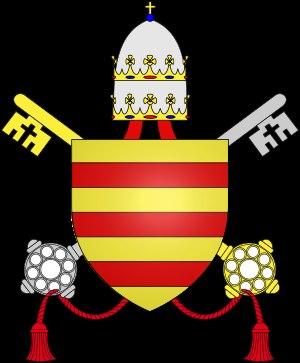
Subit Assidue est une bulle pontificale fulminée par le pape Clément V le 5 juillet 1308 dans le cadre du procès de l'ordre du Temple.
Faciens misericordiam est une bulle pontificale fulminée par le pape Clément V le 12 août 1308 dans le cadre du procès de l'ordre du Temple.
Alma mater est une bulle pontificale fulminée par le pape Clément V le 4 avril 1310 dans le cadre du procès de l'ordre du Temple.
La bulle papale Pastoralis preeminentie, publiée par le pape Clément V le 22 novembre 1307, ordonnait à tous les rois chrétiens d'arrêter tous les membres de l'ordre du Temple, et de mettre sous séquestre toutes leurs terres et leurs biens, au nom de la papauté, à l'exception des possessions de l'ordre dans la péninsule Ibérique.
Malaucène est une commune française située dans le département de Vaucluse, en région Provence-Alpes-Côte d'Azur.